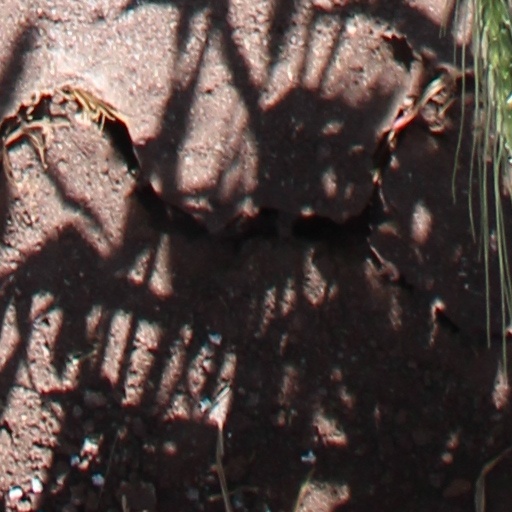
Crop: wheat